John P. Healey

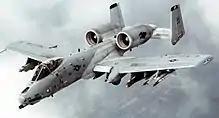
A-10 Thunderbolt II "Warthog"

The B-1A mockup review had occurred in late October 1971 and there had been 297 requests for alterations. Under Healey's management, the first of four prototype B-1A models (s/n 74-0158) flew on December 23, 1974. Due to the politics of the era and programs competing for funding, it would be more than a decade before the first production B-1B aircraft would fly.